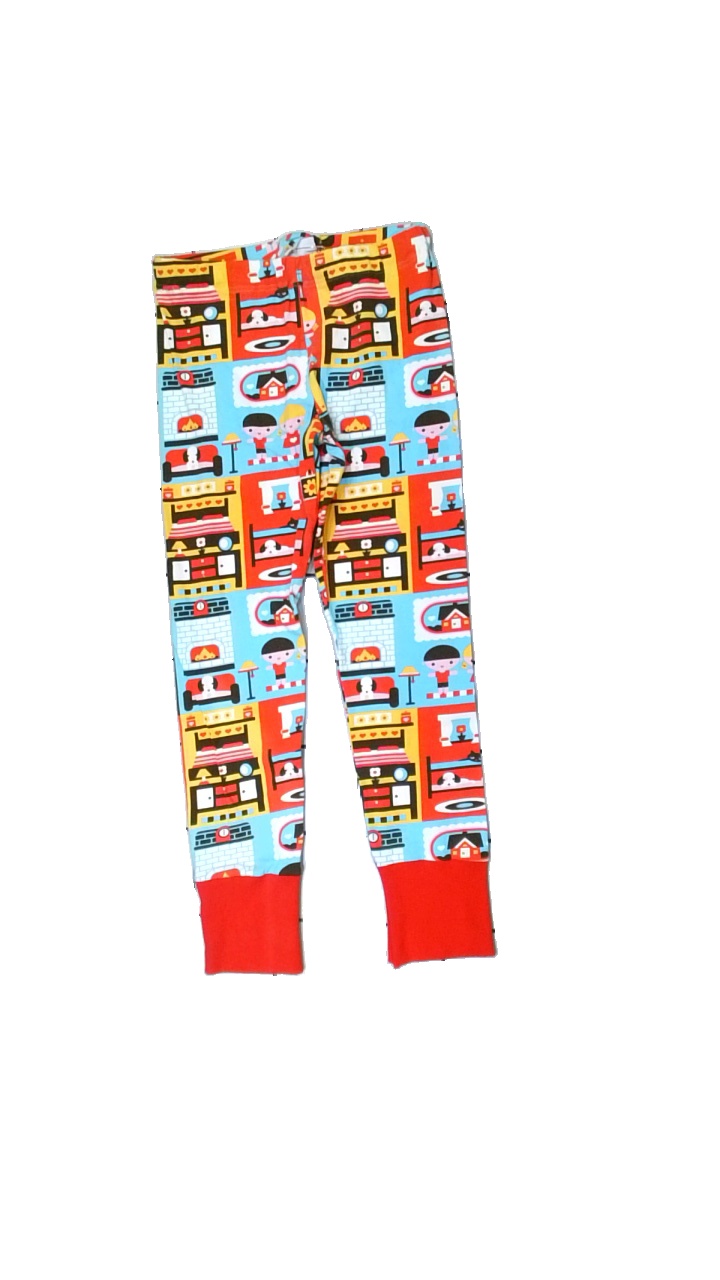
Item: Tights (Children)
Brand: Missing
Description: egen gjorda tights/pyjamas byxor med små människor på, ej färdiga/ihopsydda i midjan
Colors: White, Blue, Multicolor, Red
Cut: Regular
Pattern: Other
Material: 100% cotton
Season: All
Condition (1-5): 3
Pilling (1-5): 5
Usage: Export
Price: <50